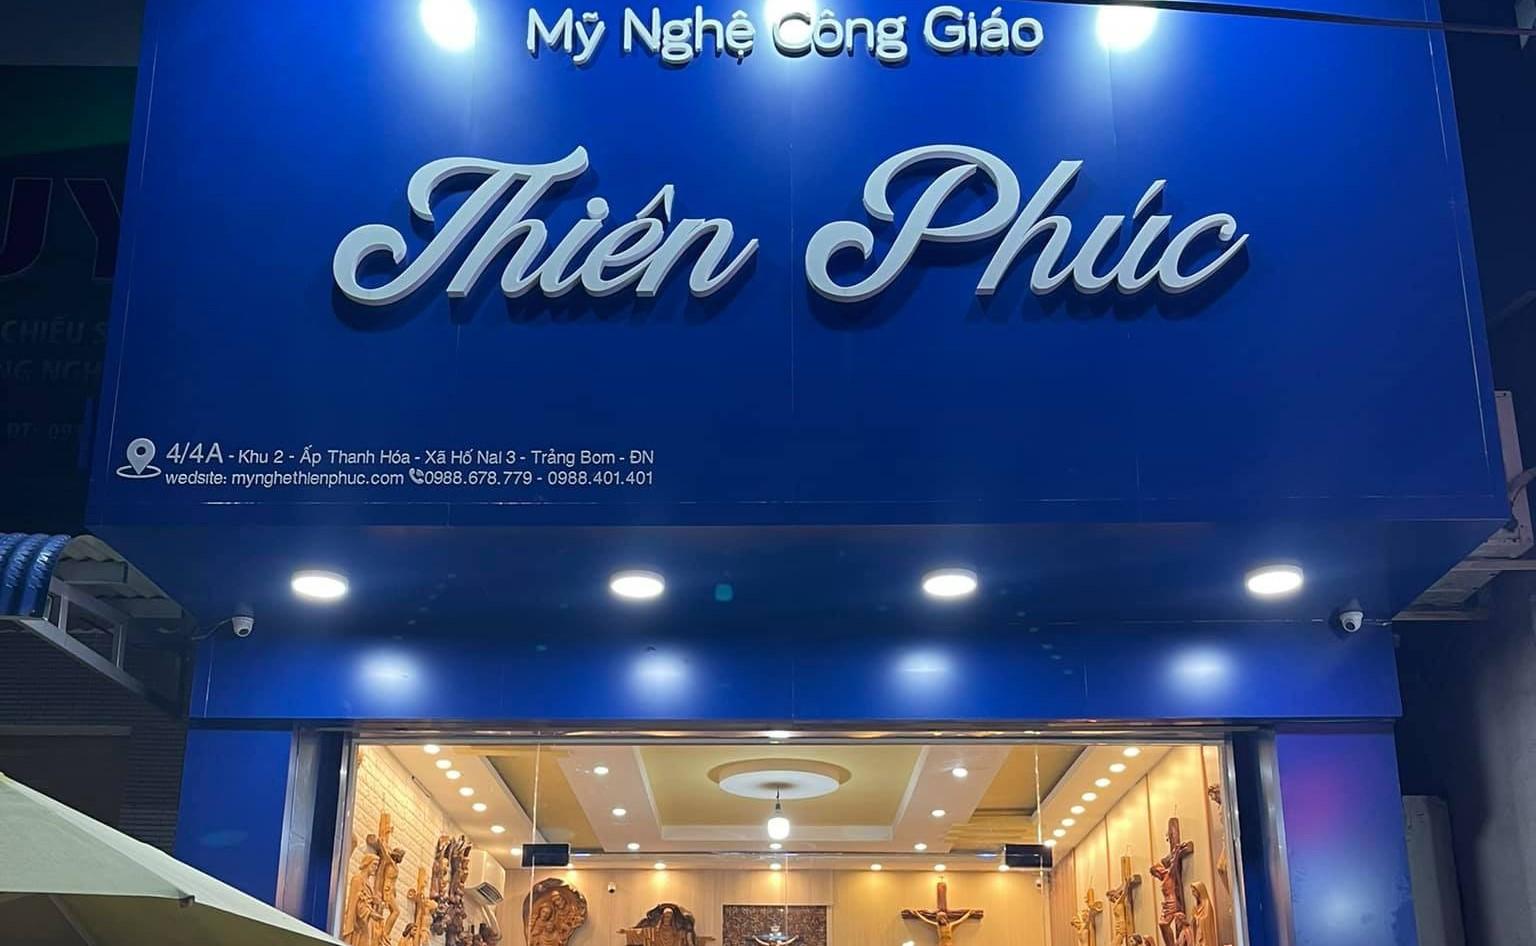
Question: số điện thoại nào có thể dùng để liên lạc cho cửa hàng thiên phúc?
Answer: có thể gọi bằng số 0988678799 hoặc 0988401401